Kivi Larmola

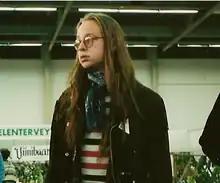
Kivi Larmola

Kivi Larmola (born 1966) is a Finnish comics artist, illustrator, translator, freelance journalist and a musician. His subject matter often reflects on the absurdities of everyday life and he has a particular interest and affinity to the urban rock music scene as a lifestyle.